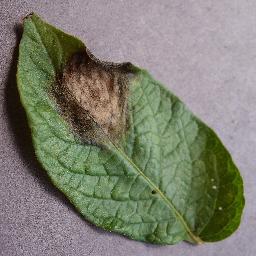
Label: Potato___Late_blight